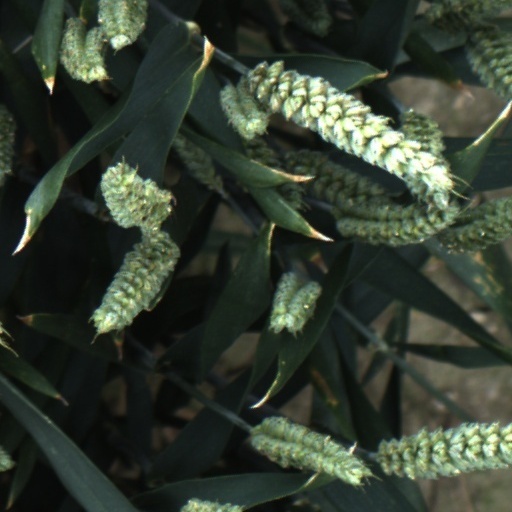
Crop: wheat